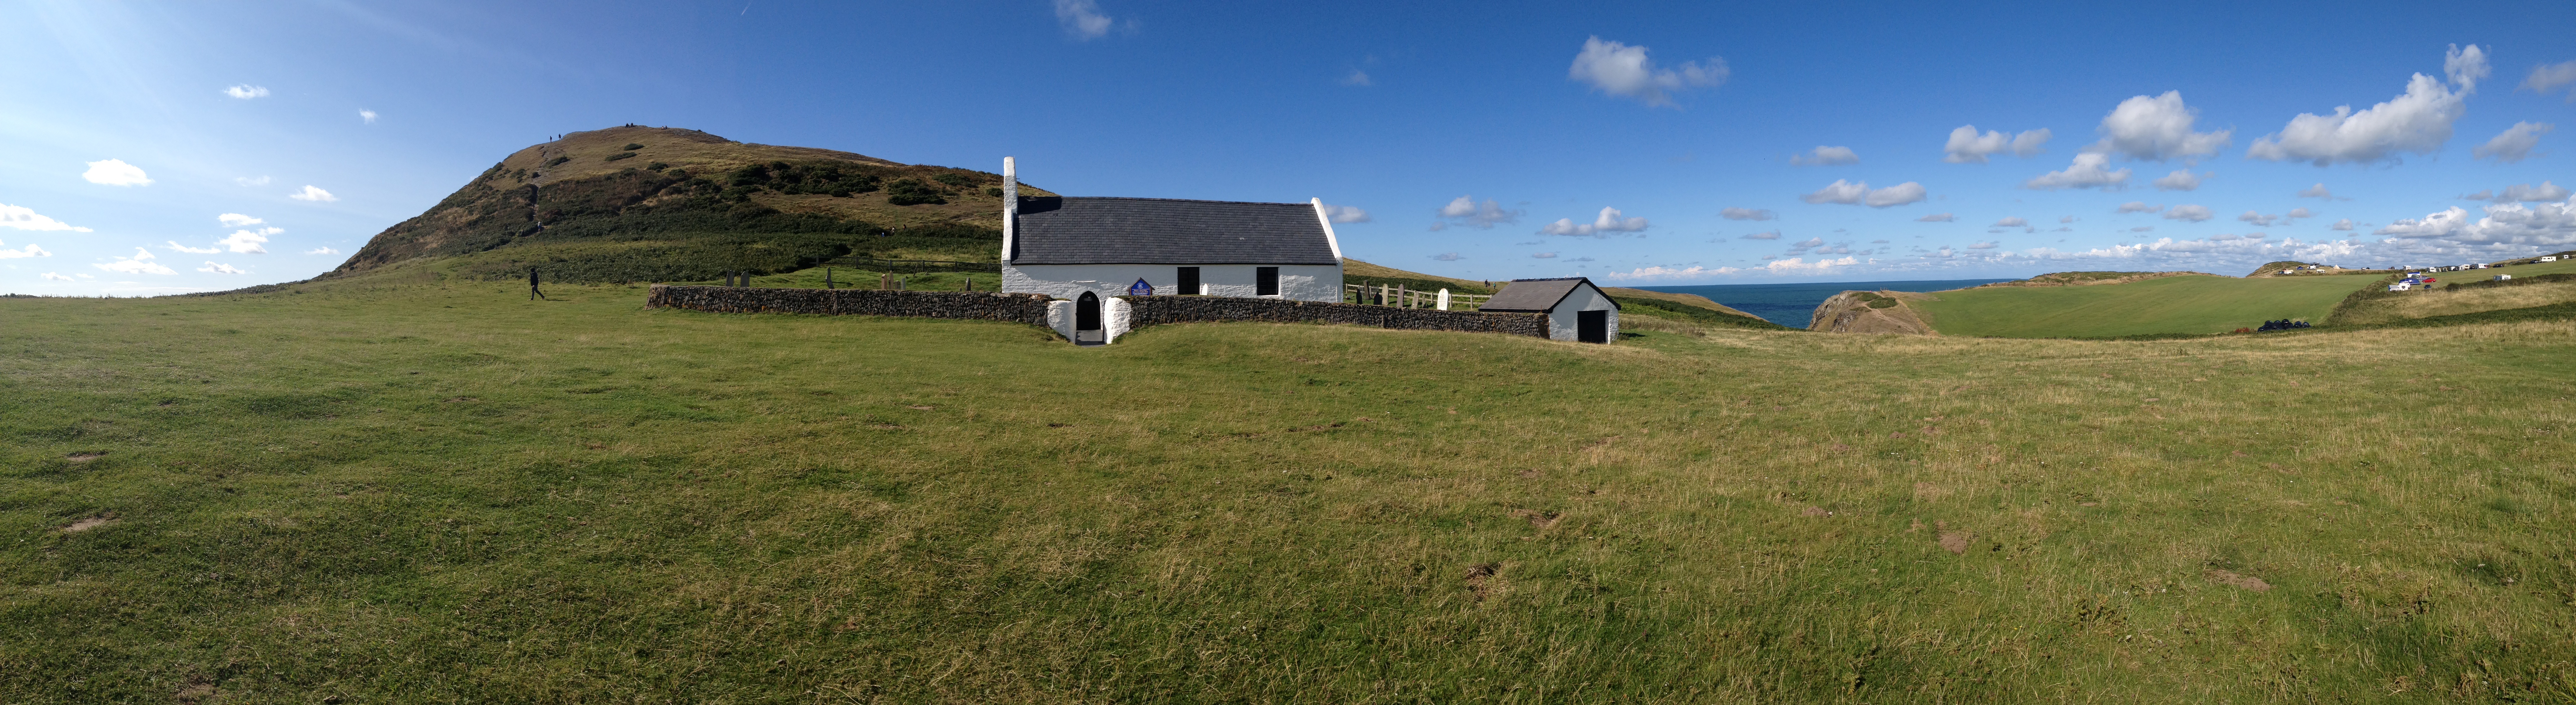
landscape, nature, outdoor, horizon, mountain, cloud, sky, white, meadow, prairie, hill, view, building, old, mountain range, monument, panorama, summer, vacation, travel, coastline, cliff, panoramic, idyllic, green, scenic, pasture, scenery, ancient, landmark, blue, church, terrain, ridge, plain, outdoors, alps, grassland, monastery, mount, plateau, beautiful, scene, famous, fell, loch, ecosystem, steppe, mountainous landforms